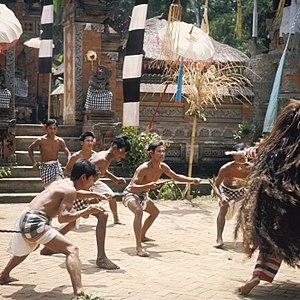
Barong est une créature mythologique balinaise ressemblant à un lion. Il est le Banaspati rajah, chef des forces du bien et ennemi de Rangda, la reine démon, chef d'une armée de sorcières. La bataille entre Barong et Rangda représente la lutte éternelle du bien et du mal et est figurée par la danse du Barong.